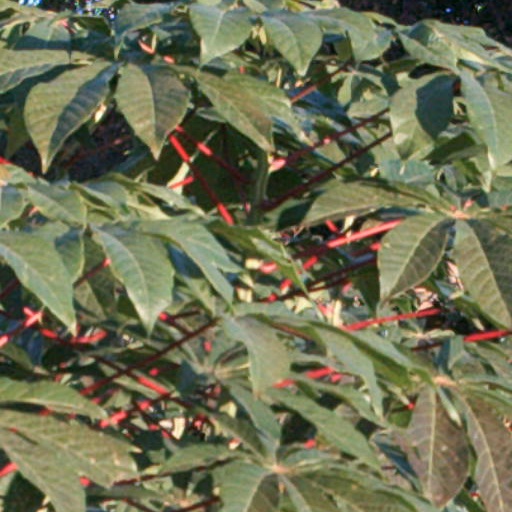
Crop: cassava